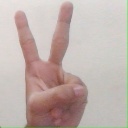
अक्षर: क